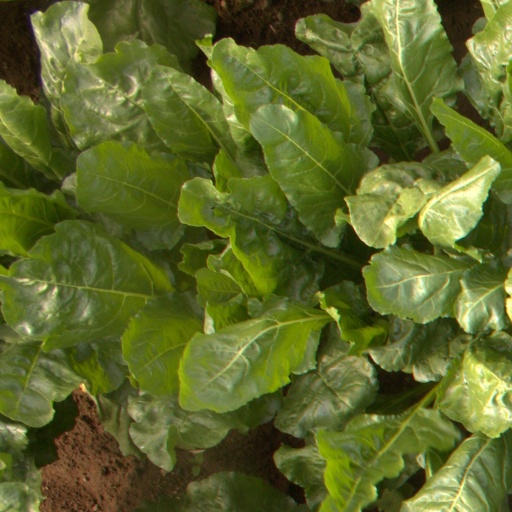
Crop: sugar beet